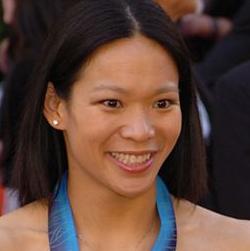
Age: 27